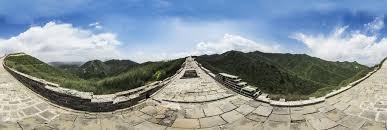
Landmark: Great Wall of China